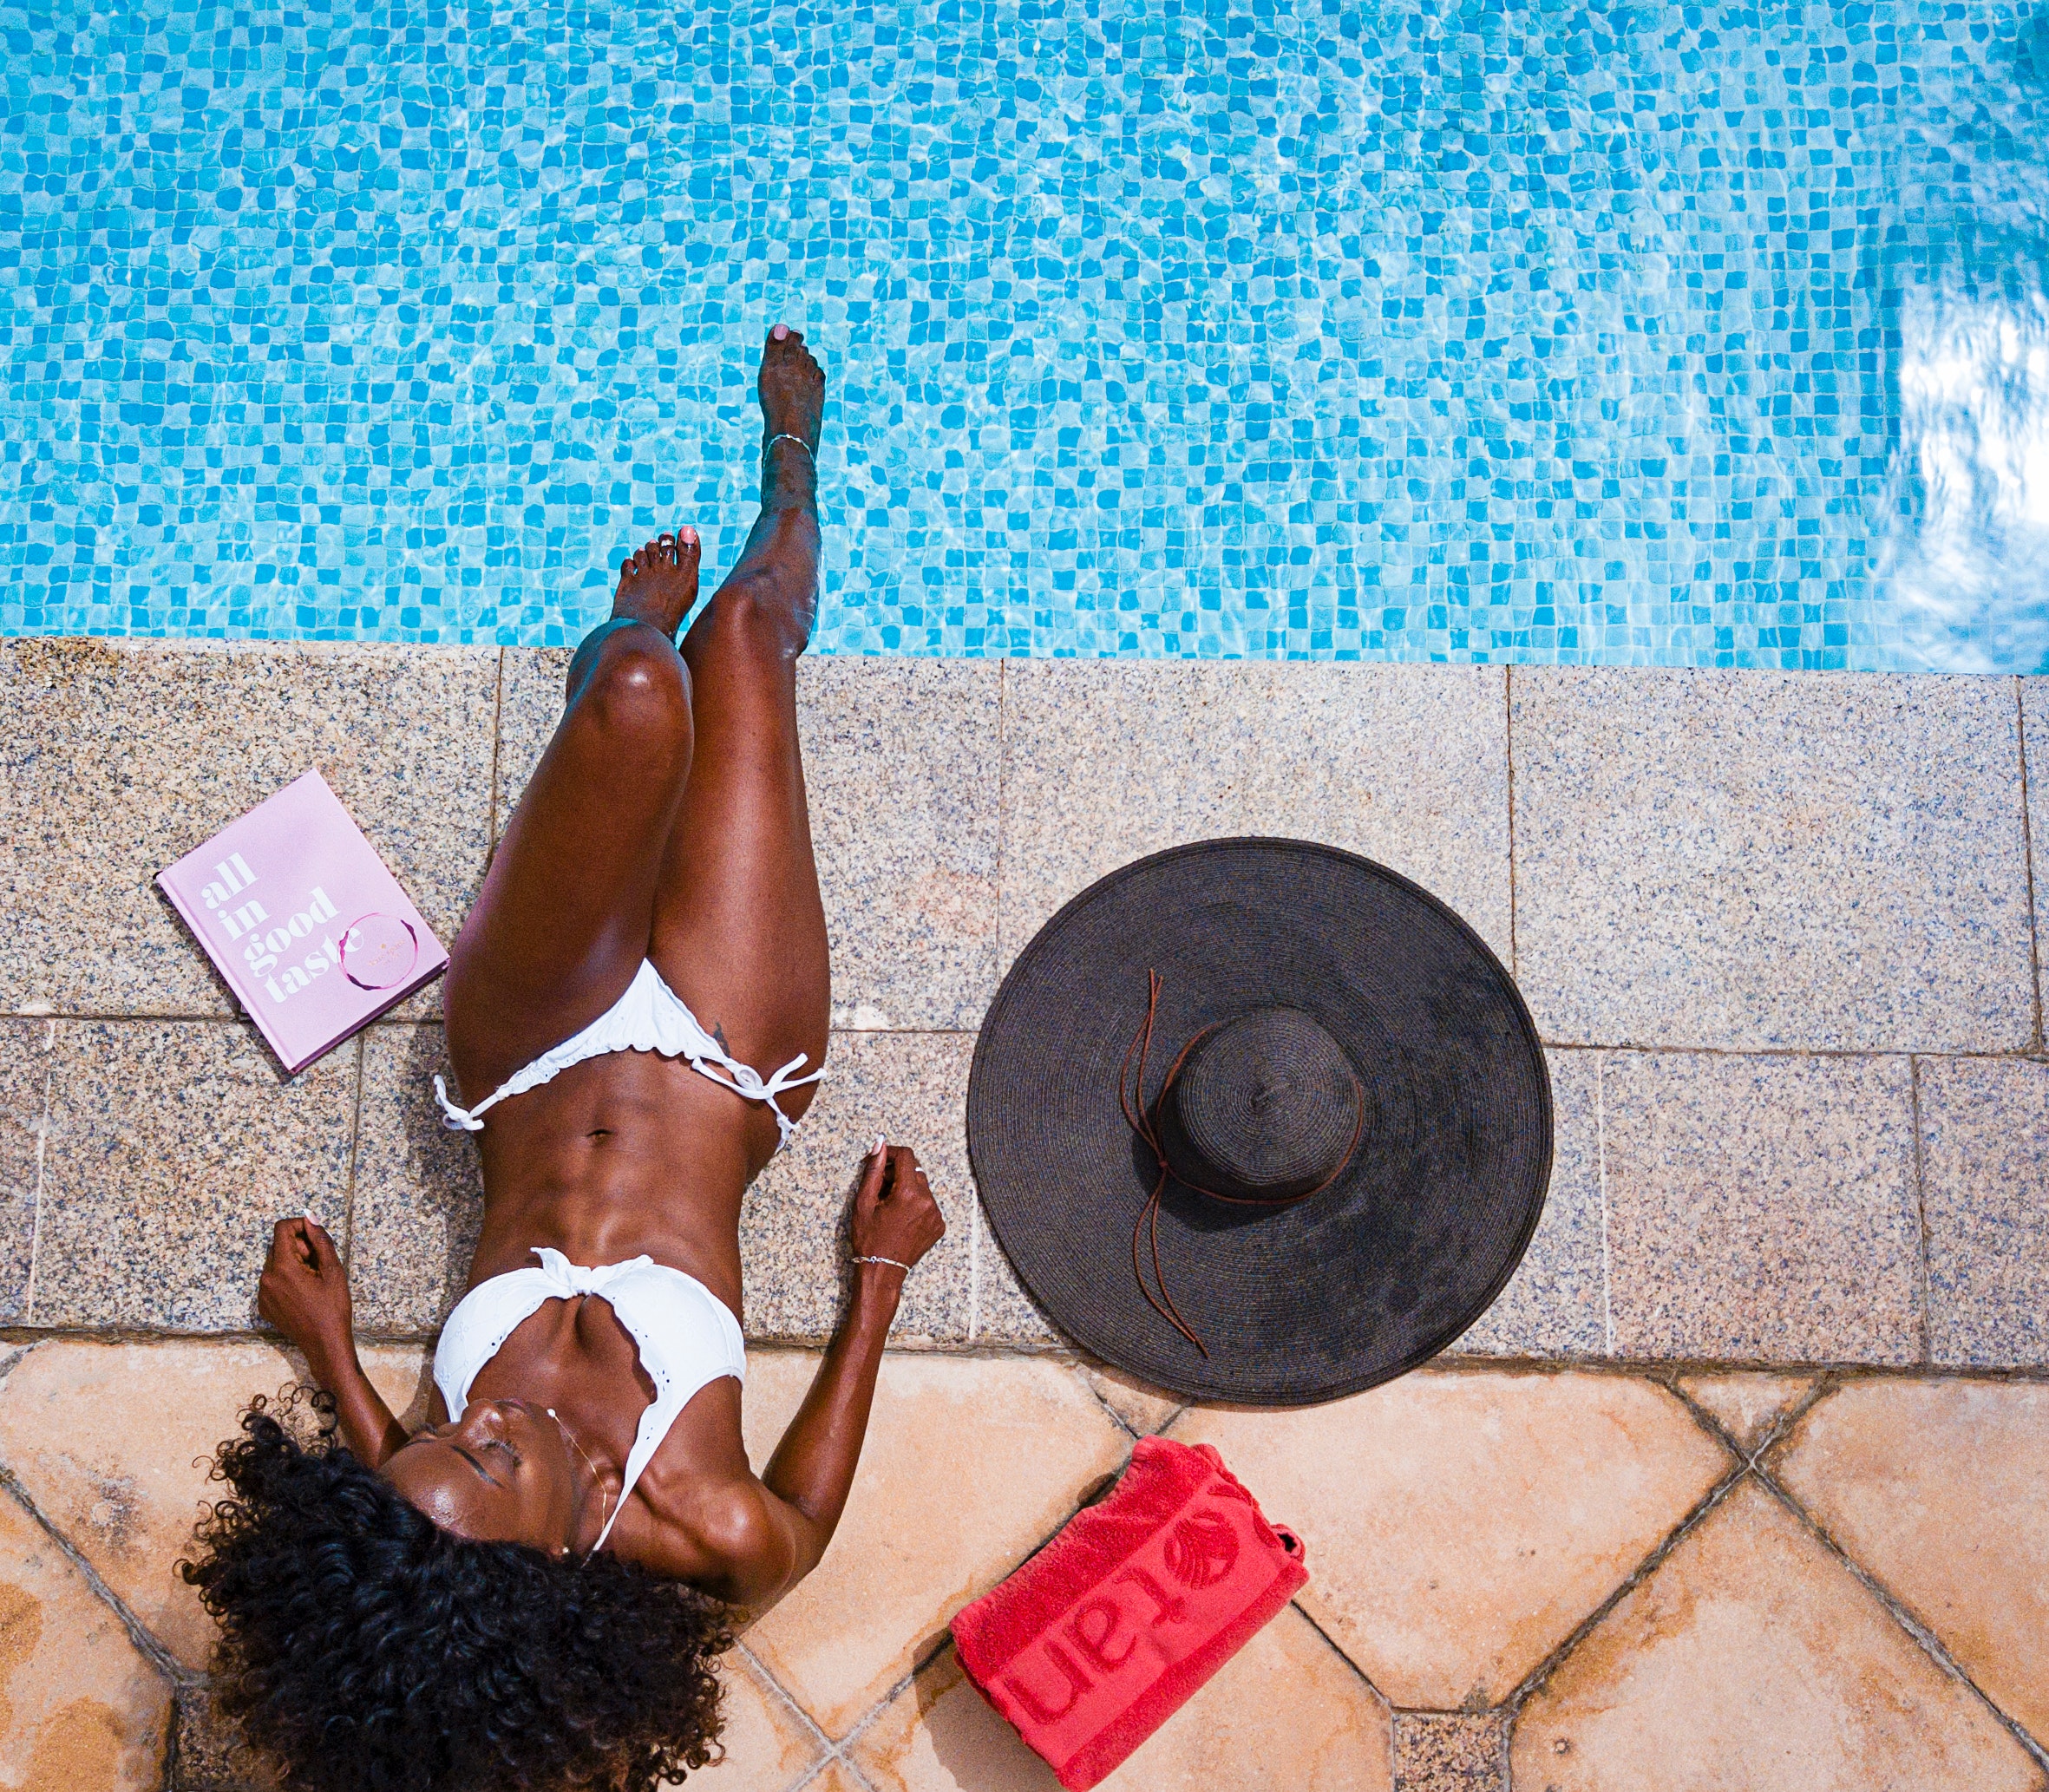
sun tanning, water, summer, vacation, leg, leisure, hand, muscle, human leg, Barechested, physical fitness